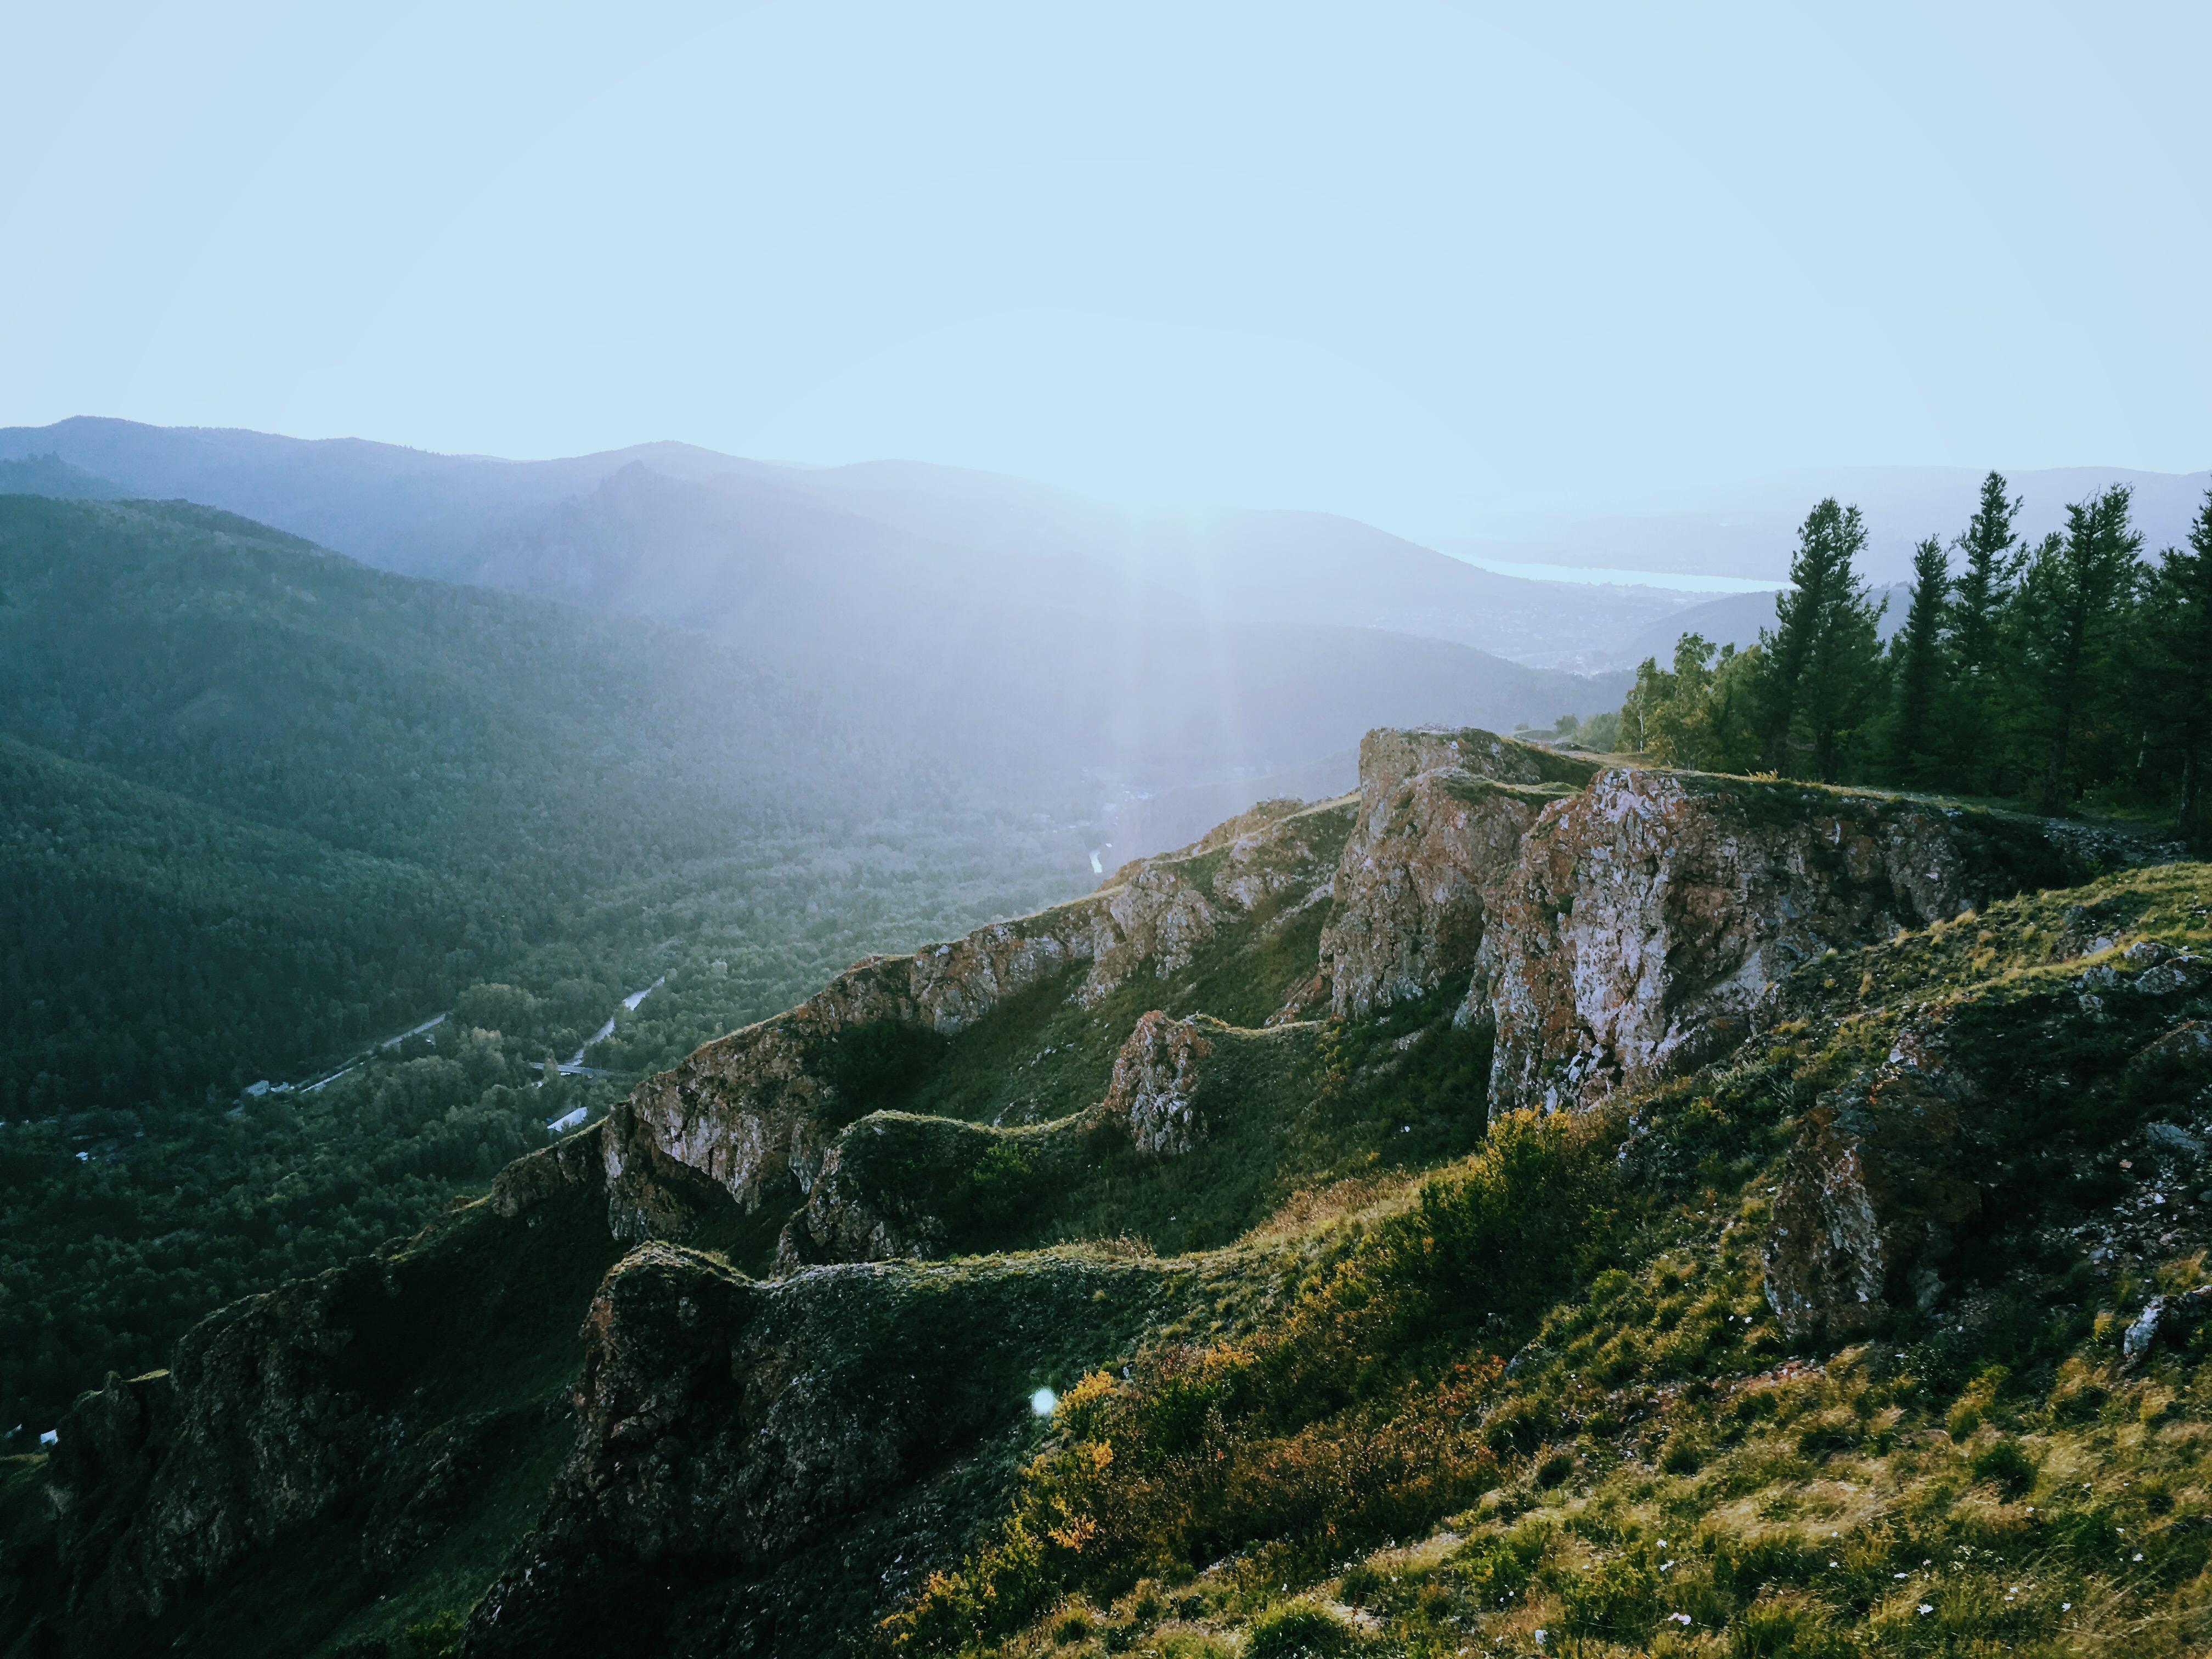
landscape, sea, coast, nature, grass, wilderness, walking, mountain, mist, hill, lake, adventure, valley, mountain range, cliff, scenic, highland, terrain, ridge, summit, outdoors, woods, alps, plateau, fell, landform, rocky mountain, mountain pass, geographical feature, atmospheric phenomenon, mountainous landforms